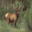
Label: deer